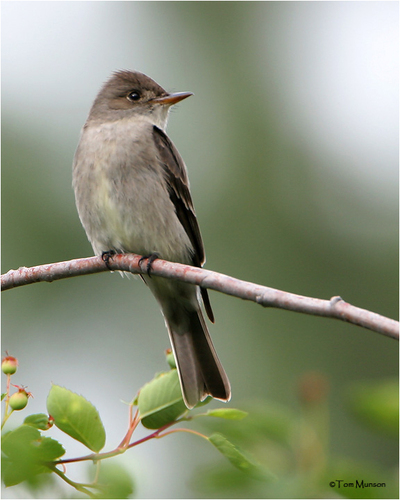
this is a small brown bird with a straight beak.
this bird has light brown to yellow abdomen and brown breast as well as dark and light brown retrices.
a muted light gray breast with green tints, small head and thin, short beak, dark brown/smoke wings and simple tail.
this little bird is brown and blends of tans with a small crest on its head.
the bird has a pronounced retrices and a thin orange beak
this bird has wings that are black and has a silver belly
this bird has wings that are black and had a white bellya small bird with a light grey belly and breast and dark grey head.
this bird has black feet with a belly and breast that is white with some black coming through.
a brown bird with a lighter underside with a pointed beak.
Species: Western Wood Pewee